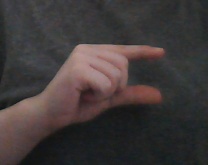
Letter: dal